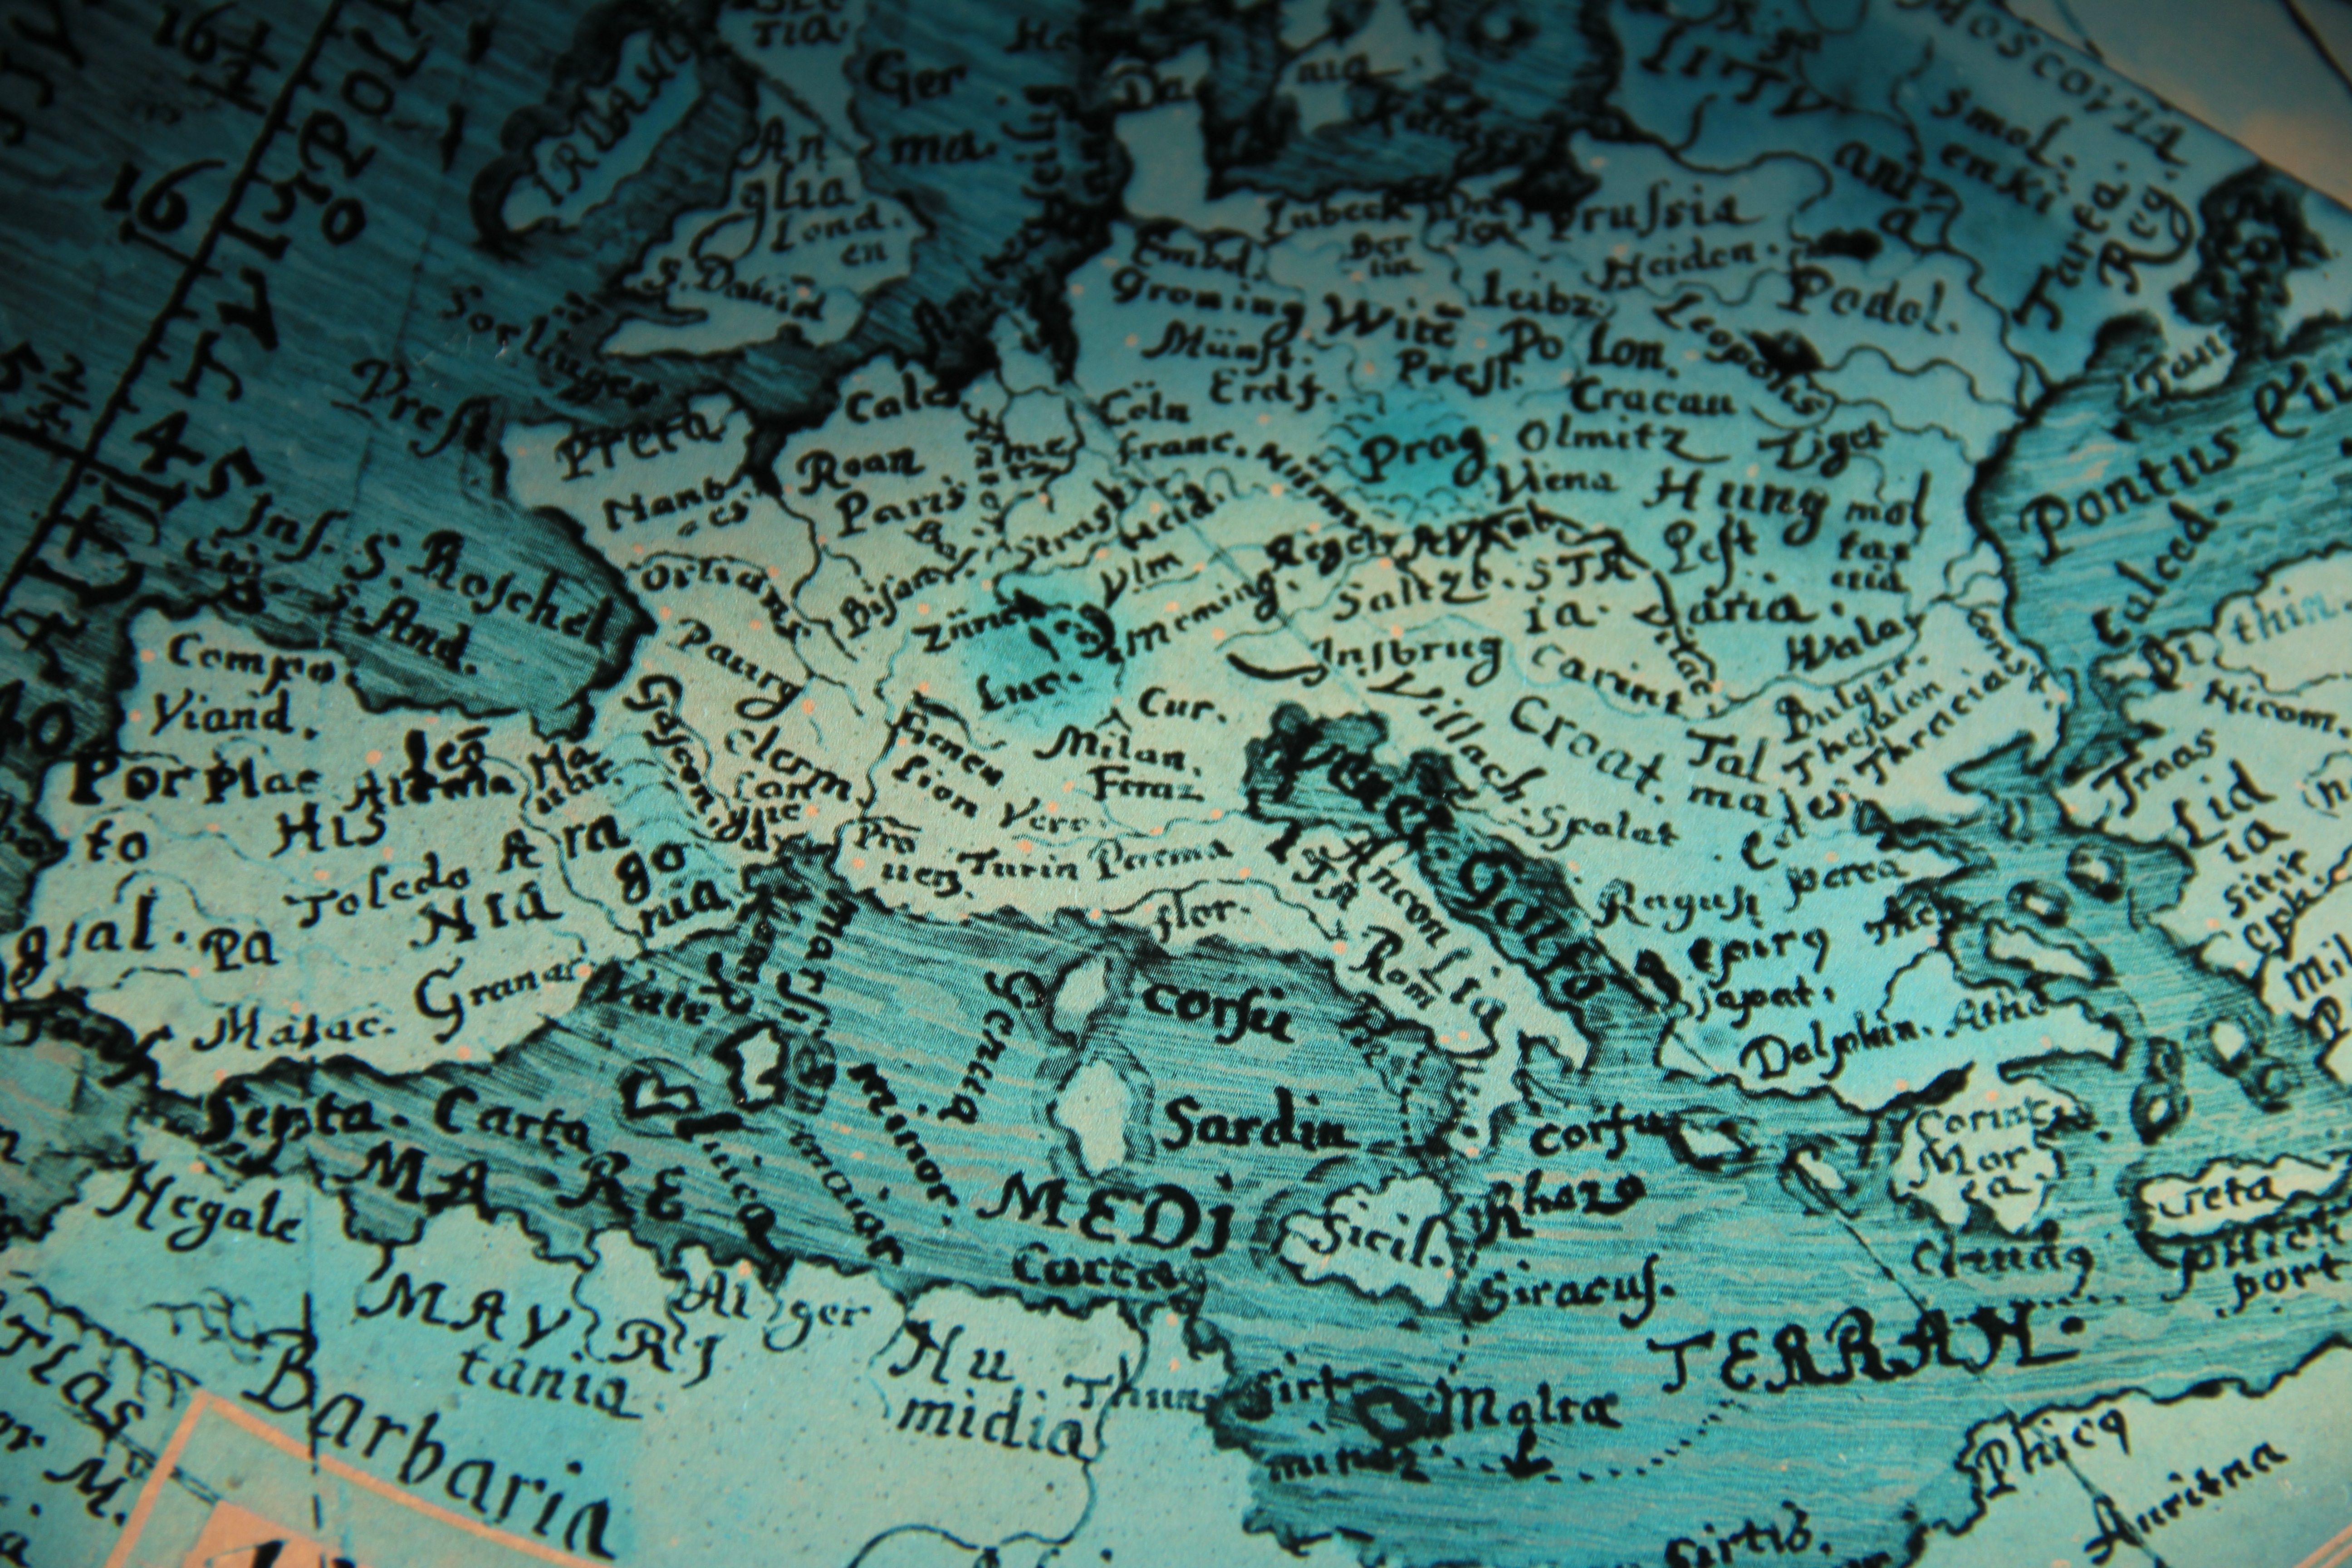
glass, old, europe, show, biology, blue, map